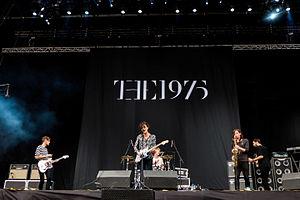
The 1975 est un groupe de rock britannique, originaire de Wilmslow, Cheshire, en Angleterre. Formé en 2002, le groupe est composé de Matthew Healy, Adam Hann, Ross MacDonald, George Daniel et John Waugh. Les membres du groupe étudiaient à la Wilmslow High School, et ont commencé à jouer ensemble.